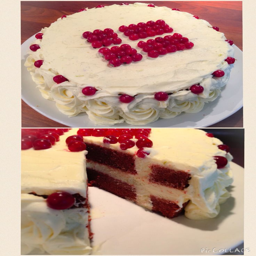
the flag in at cake